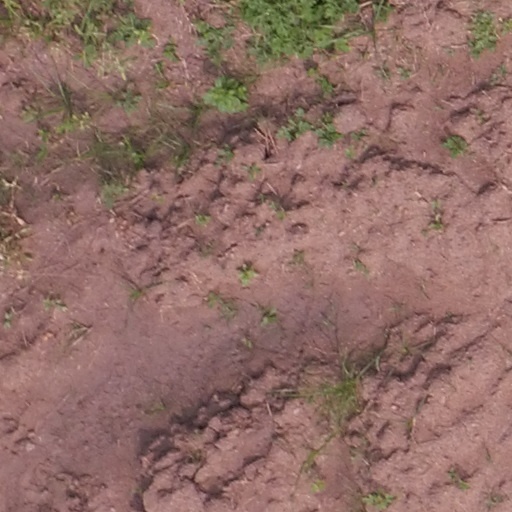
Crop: maize; corn